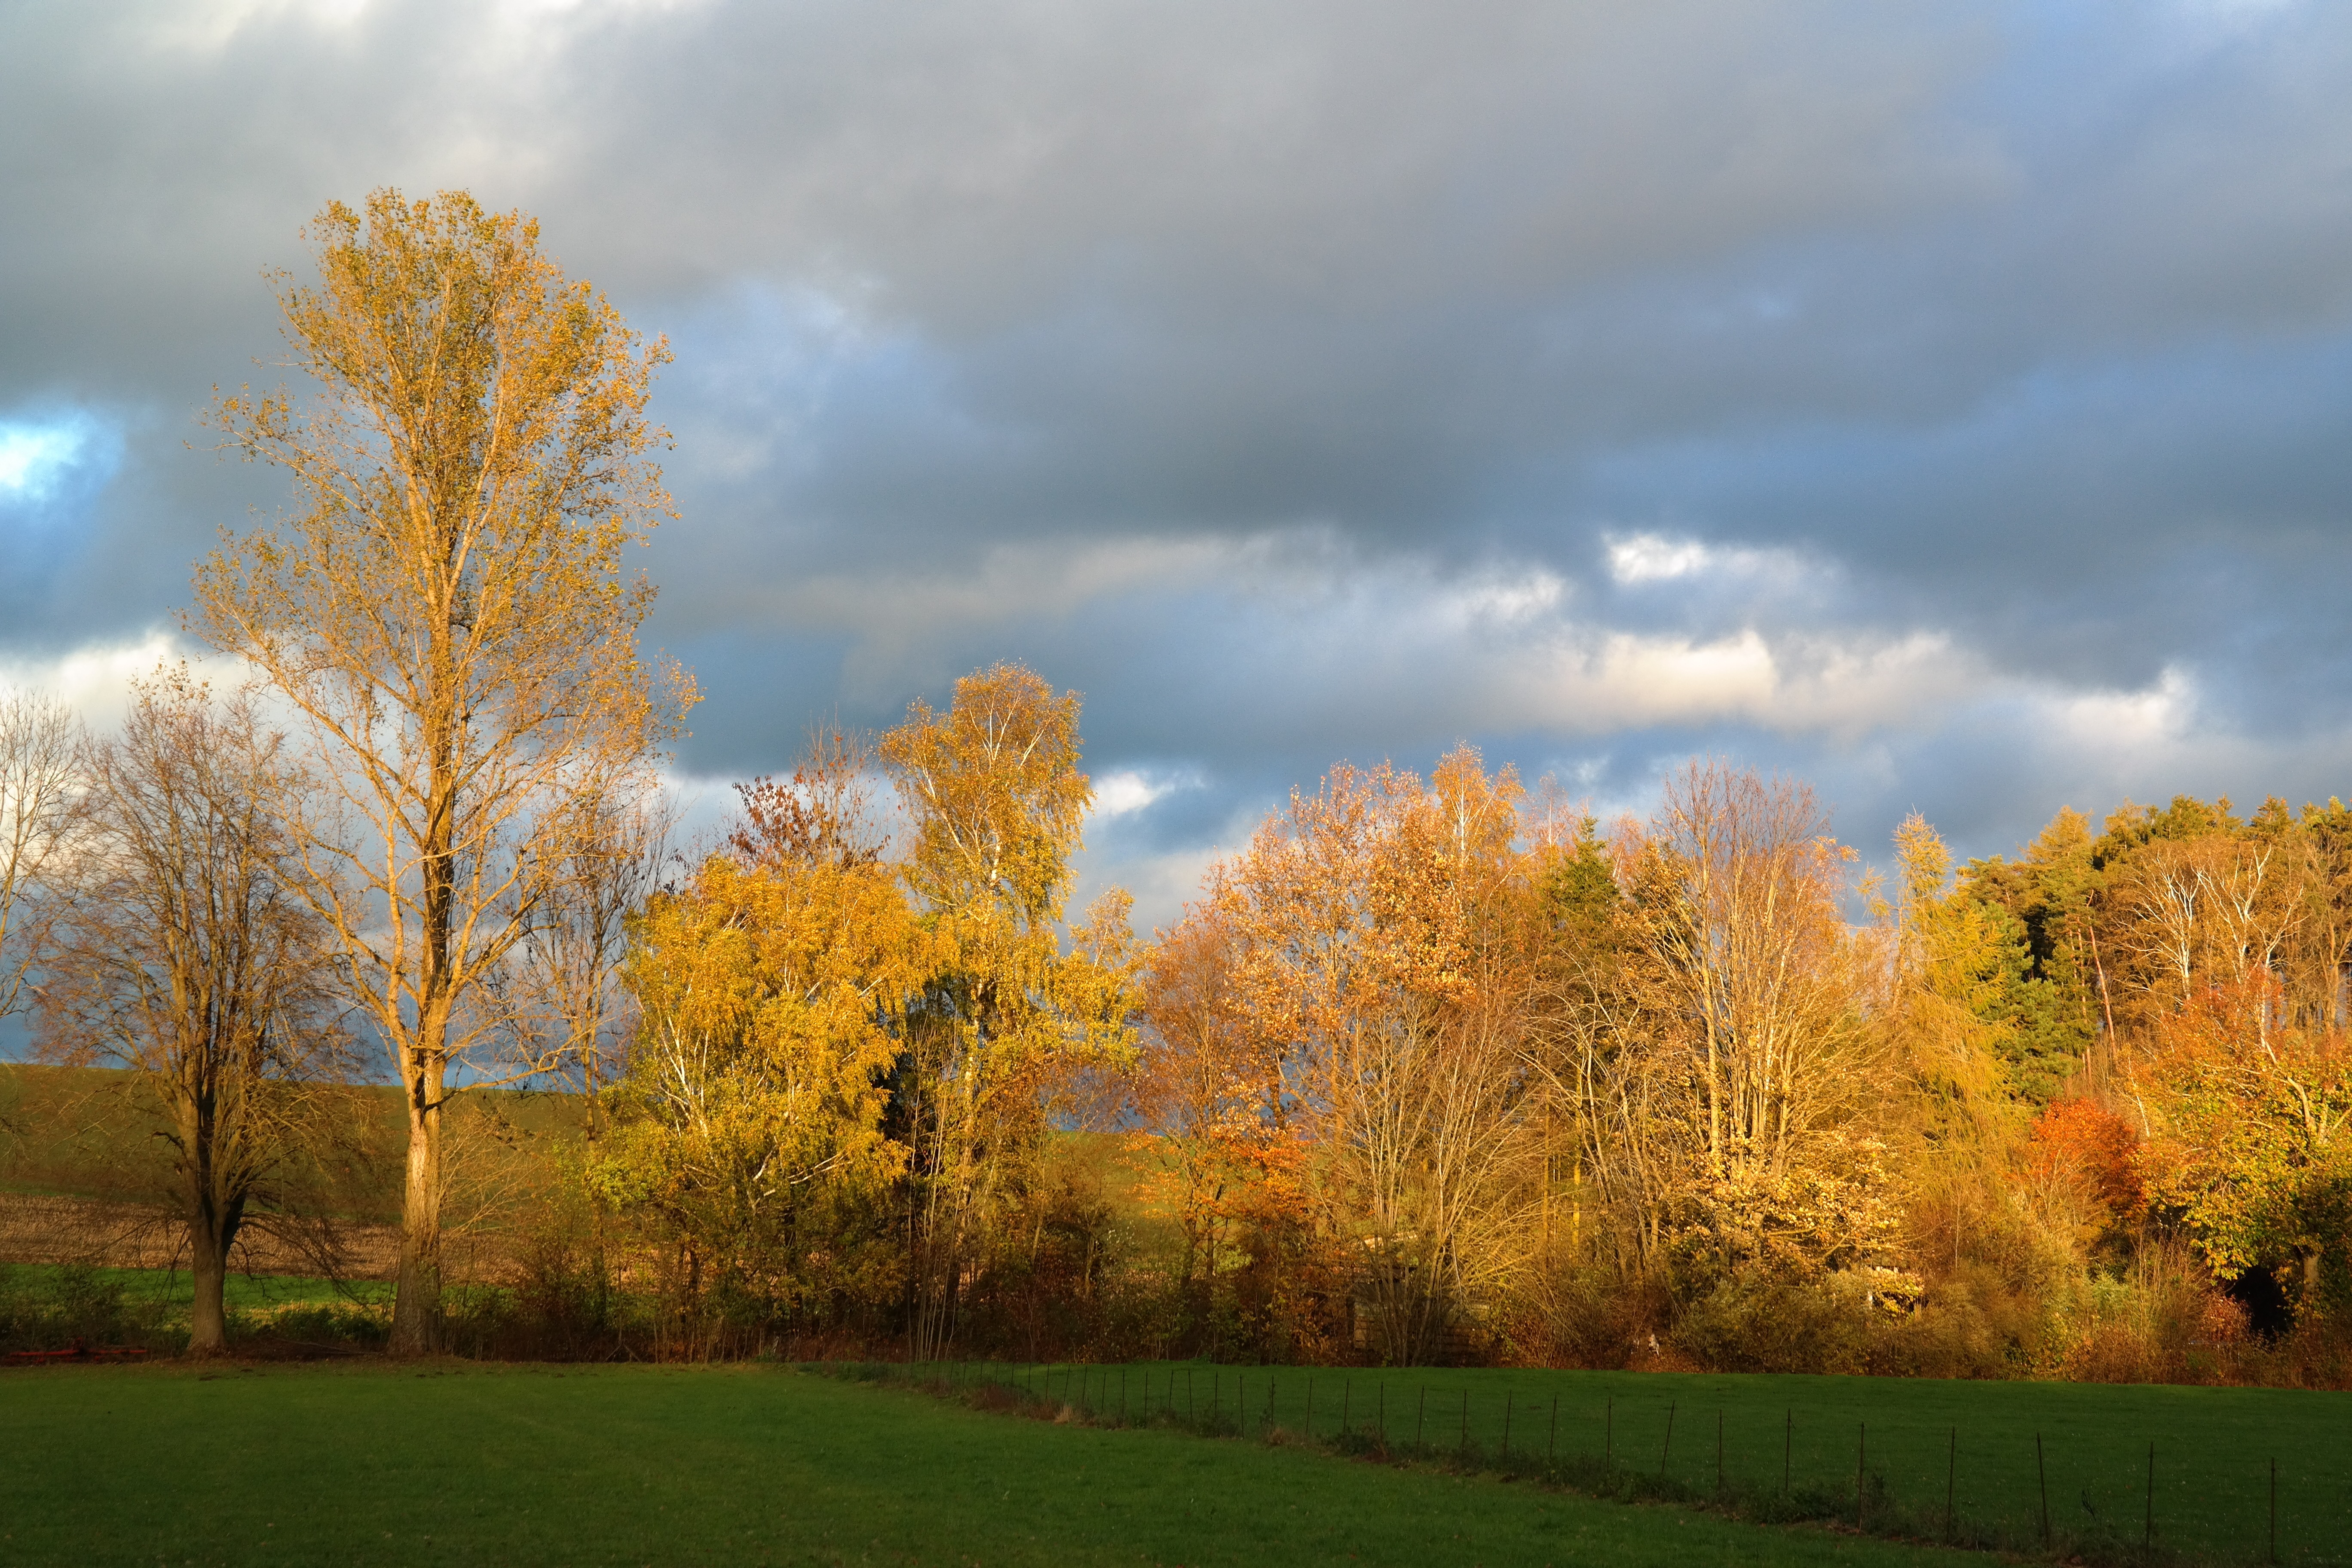
landscape, tree, nature, grass, light, cloud, plant, sky, field, meadow, prairie, sunlight, morning, leaf, flower, dark, autumn, shadow, season, trees, autumn mood, emerge, coloring, grassland, hell, idyll, sky blue, rural area, autumn light, intensive, atmospheric phenomenon, grass family, woody plant, intense colours